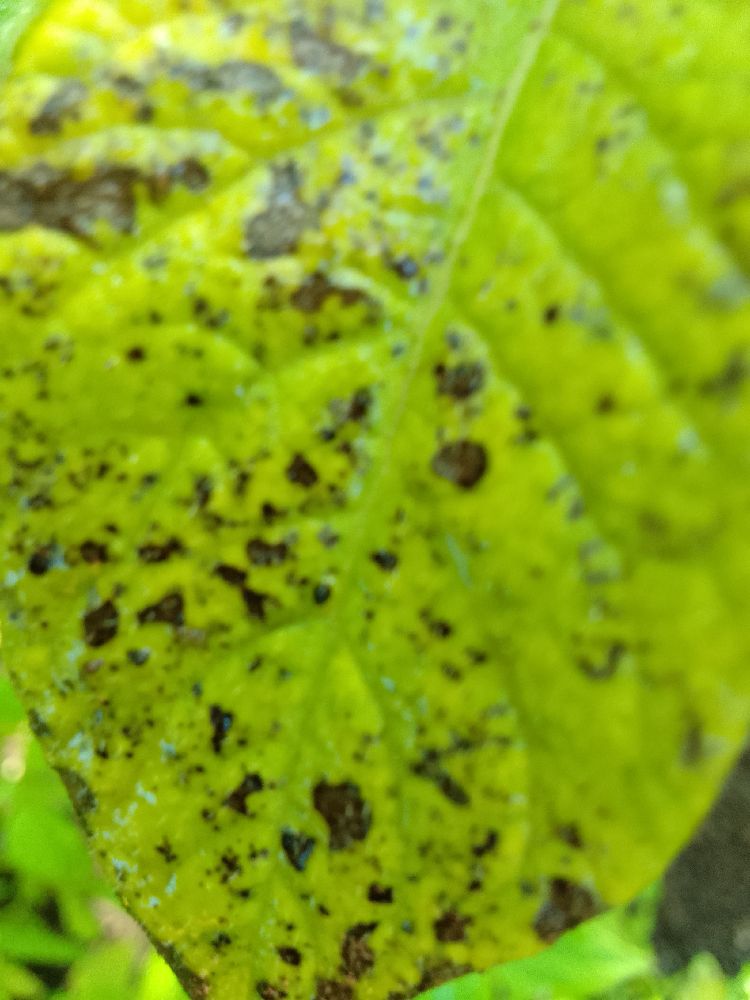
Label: Early blight